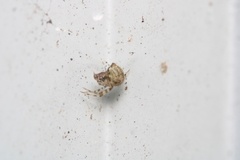
Species: Parasteatoda_tepidariorum